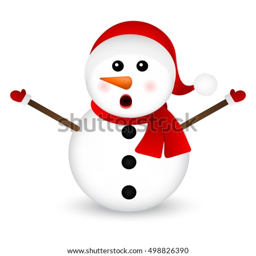
surprised snowman on a white background standing